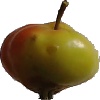
Label: Apple Red Yellow 2